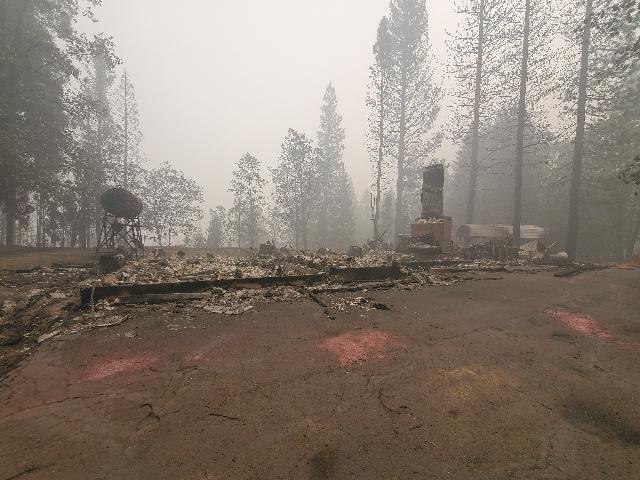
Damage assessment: destroyed